December 1964 South Vietnamese coup

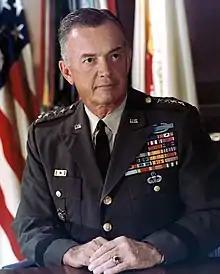
General John L. Throckmorton (1913–1986) was sent to mend fences with the Vietnamese officers

The South Vietnamese eventually had their way. As the generals and Hương were unwilling to reinstate the HNC, Taylor sent General John L. Throckmorton to meet them and mend relations. Throckmorton told the Vietnamese generals they had read too much into Taylor's comments and that the US had no intention of pressuring them out of power with aid cuts. Admiral Cang appeared unimpressed, while Thiệu and Kỳ made indirect and vague comments about what they perceived to be misleading tactics during the talks. Khánh appeared reassured by Throckmorton's overtures and made a public statement on 30 December, saying he was not as hostile to the Americans as reported, and he wanted Thiệu and Cang to meet the Americans to relieve any remaining tension. He also claimed privately that the statements attributed to him by Deepe were false and set up a bilateral committee to discuss tensions. The generals eventually won out, as the Americans did not move against them in any way for their refusal to reinstate the HNC. The South Vietnamese won in large part because the Americans had spent so much on the country, and could not afford to abandon it and lose to the communists over the matter of military rule, as a communist takeover would be a public relations coup for the Soviet bloc. According to Karnow, for Khánh and his officers, "their weakness was their strength". An anonymous South Vietnamese government official said "Our big advantage over the Americans is that they want to win the war more than we do."